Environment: real
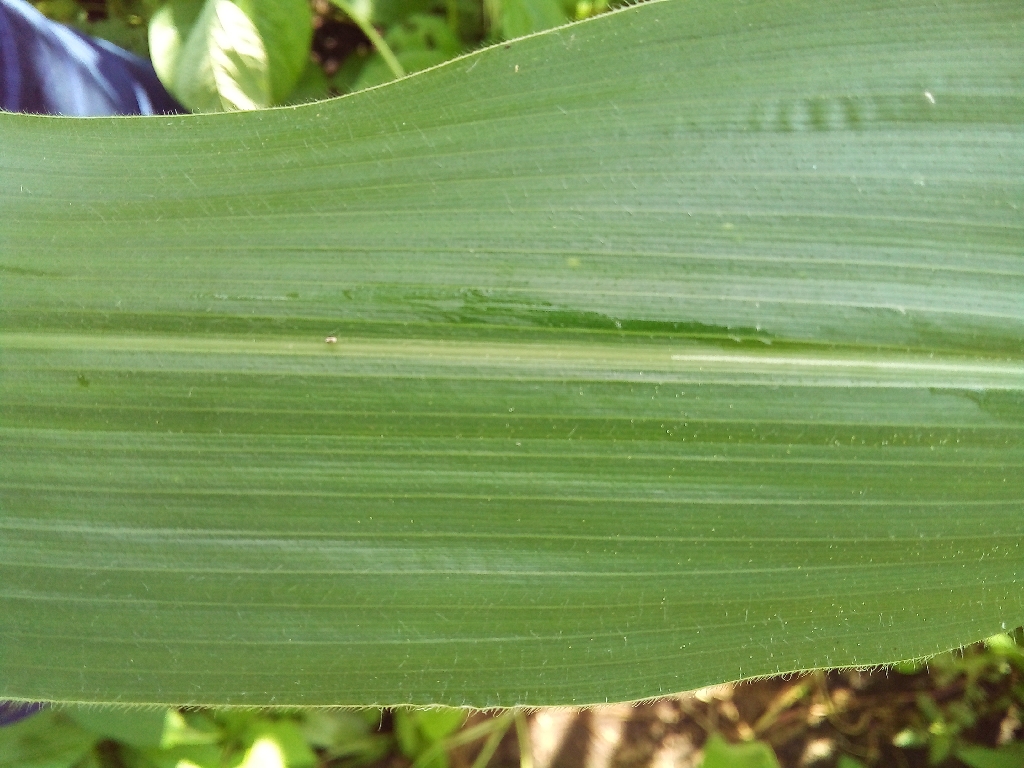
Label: healthy